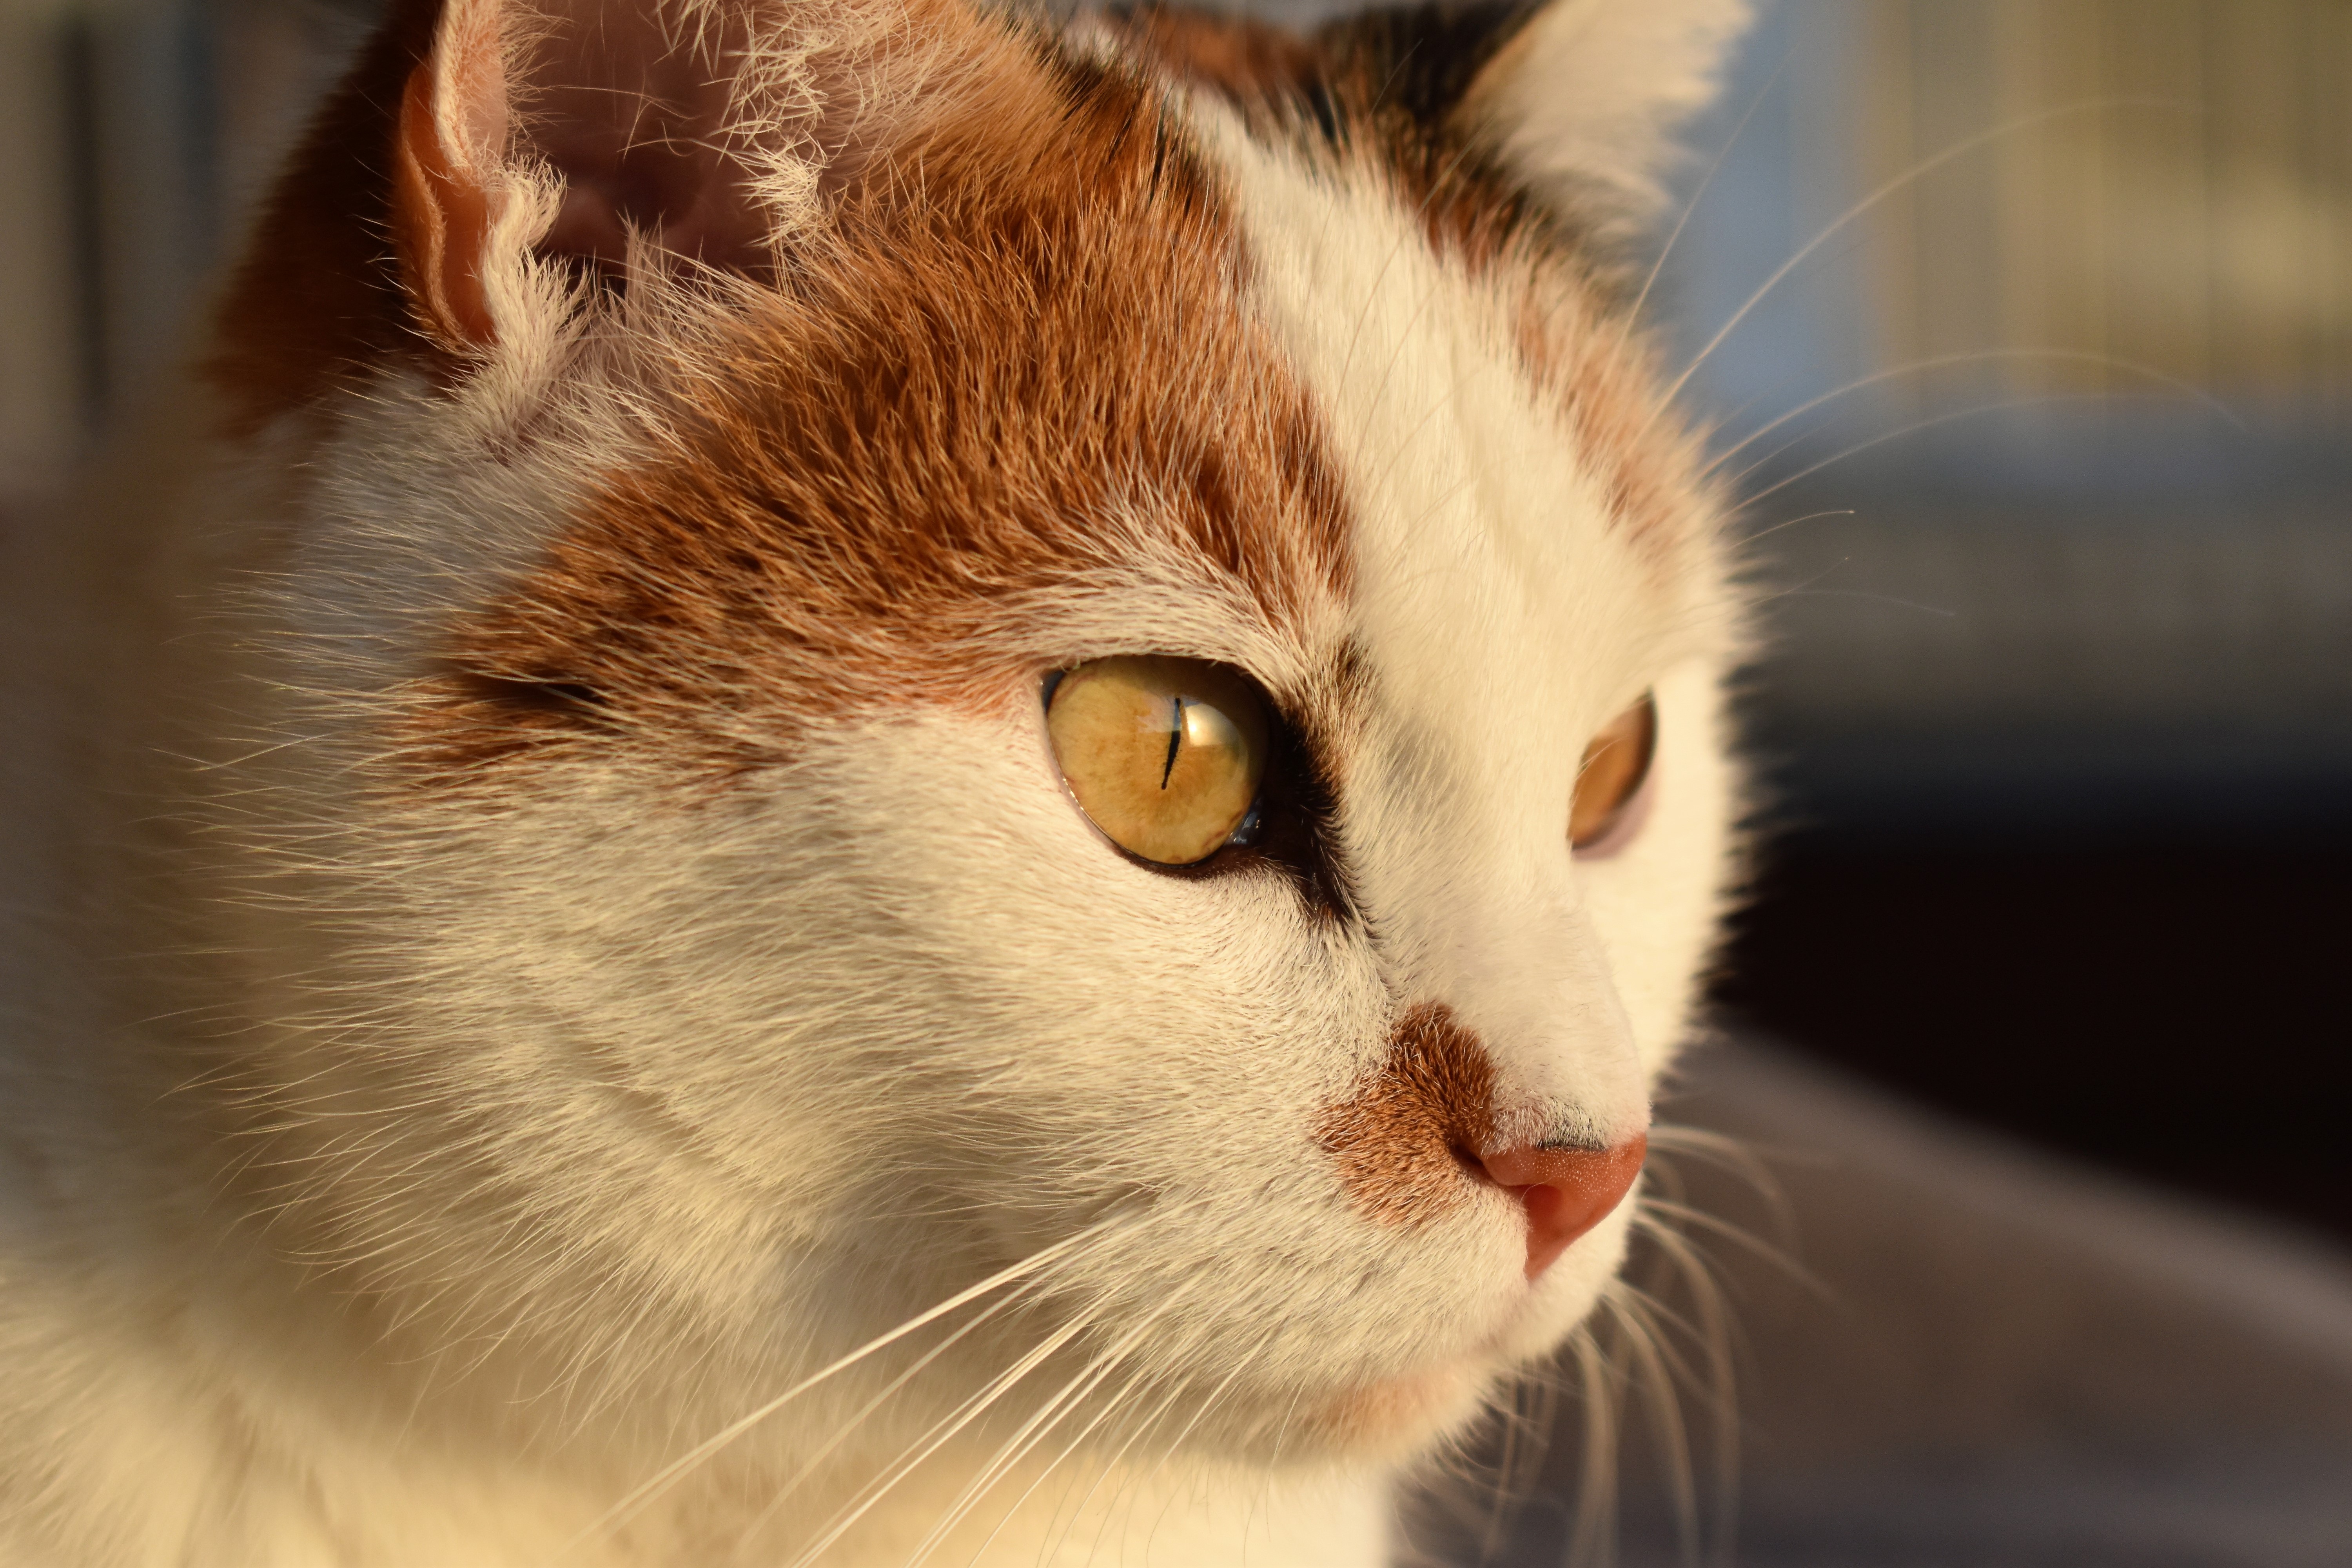
white, view, animal, pet, fur, portrait, cat, mammal, close, close up, nose, eyes, whiskers, snout, eye, adidas, skin, vertebrate, creature, expression, mieze, curious, attention, animal world, dear, cat face, cat's eyes, white cat, small to medium sized cats, cat like mammal, carnivoran, domestic short haired cat